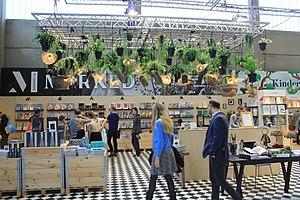
Foire de livre à Antwerp Expo